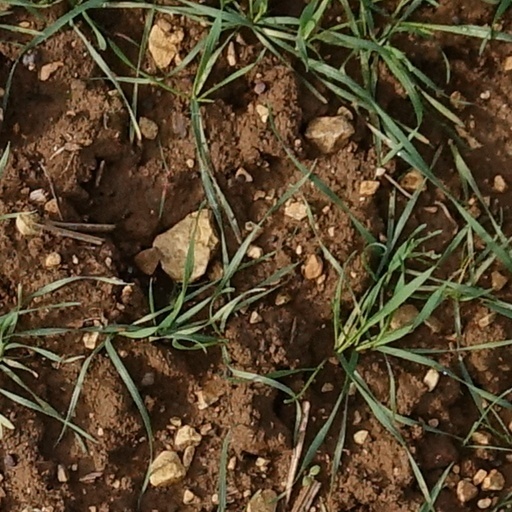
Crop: wheat